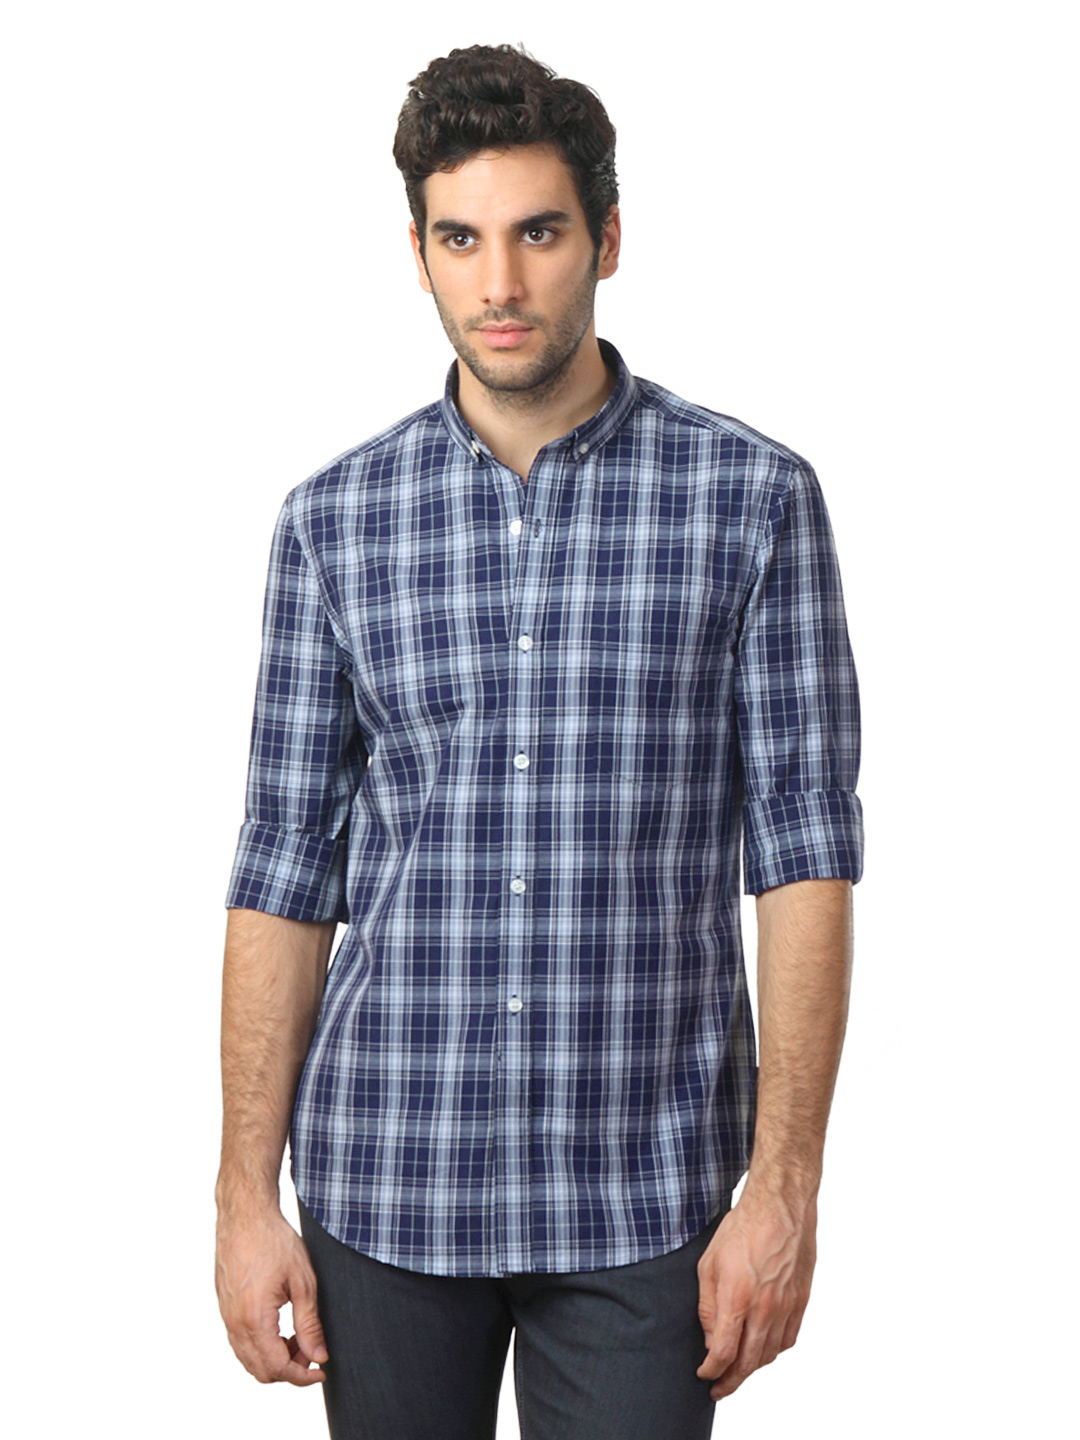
French Connection Men Navy Blue Shirt
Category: Apparel / Topwear / Shirts
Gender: Men
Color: Navy Blue
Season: Summer 2012
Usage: Casual